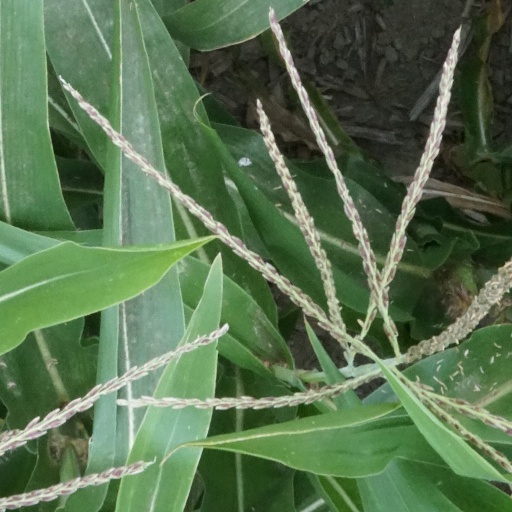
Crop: maize; corn